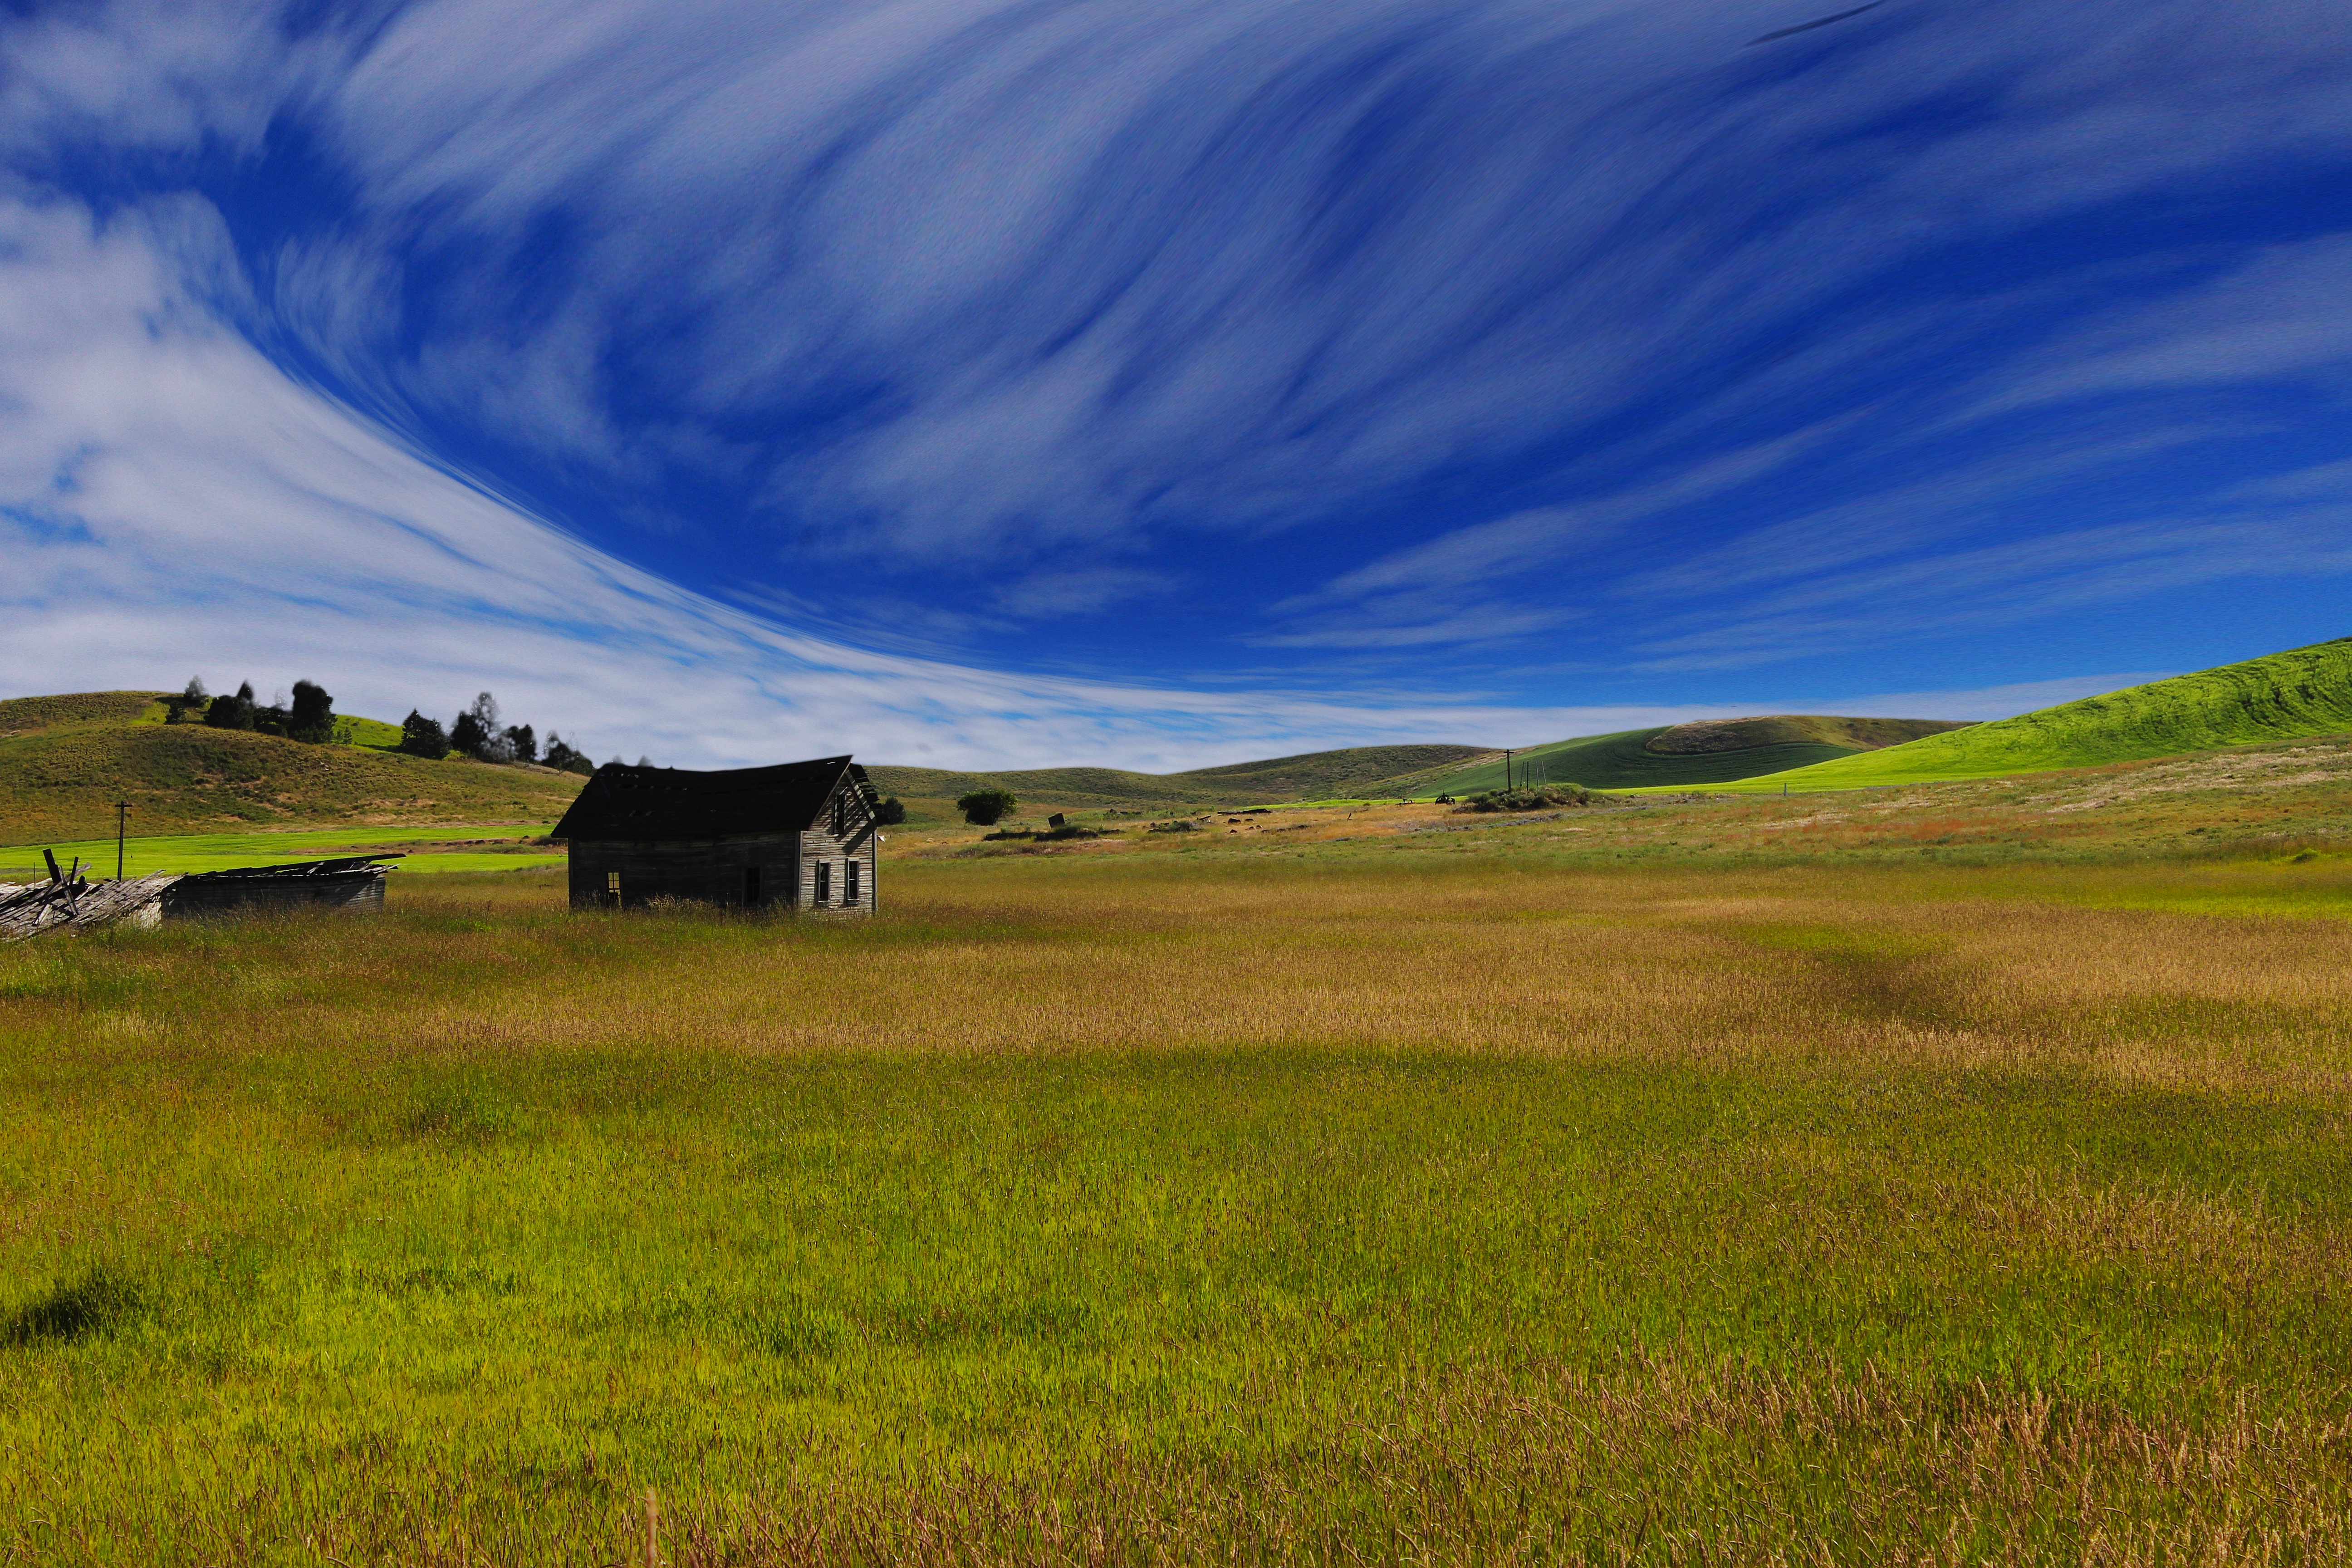
landscape, nature, grass, outdoor, horizon, mountain, cloud, sky, field, meadow, prairie, countryside, house, morning, hill, view, mountain range, hut, rural, scenic, cabin, pasture, blue, agriculture, highland, plain, farmland, stable, hills, shelter, clouds, grassland, wooden, plateau, habitat, loch, ecosystem, nobody, steppe, rural area, natural environment, geographical feature, grass family, mountainous landforms